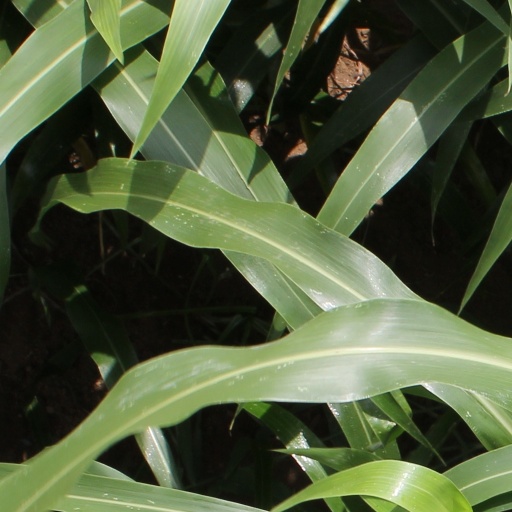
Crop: sorghum